René Parodi

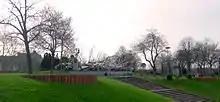
Square Alexandre-et-René Parodi, 16th arrondissement of Paris

Parodi, both as a resister and a magistrate, became the symbol and legitimising martyr of the judicial resistance in occupied France, at a time when the judiciary was later questioned for its collaboration and support for the Vichy regime. Following a tradition begun in the 1980s, the 2014 class promotion of new justice auditors from the École nationale de la magistrature chose to pay homage to him by "baptising" themselves with his name thus: "René Parodi est le symbole de la résistance judiciaire française." (“René Parodi is the symbol of French judicial resistance”).